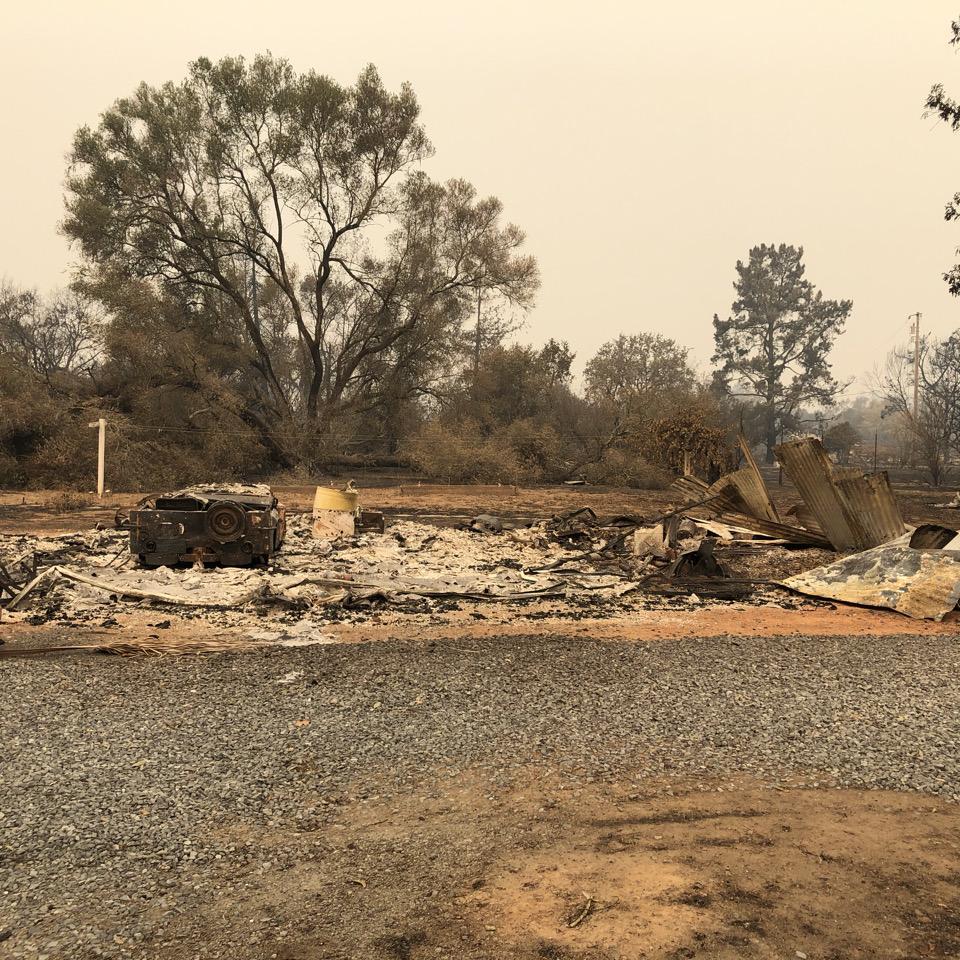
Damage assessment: destroyed